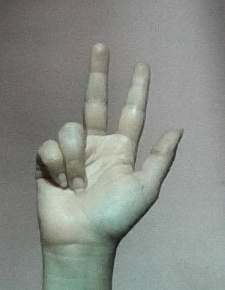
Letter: al